Tobias Kammerlander

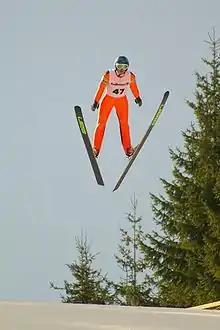
Tobias Kammerlander in March 2008

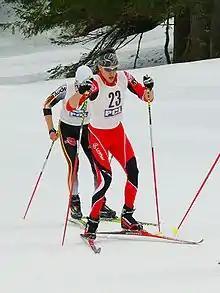
Tobias Kammerlander in March 2008

Tobias Kammerlander (born 25 March 1986) is an Austrian Nordic combined skier who has competed since 2003. His best World Cup finish was third in a 4 x 5 km team event in Germany in January 2010 while his best individual finish was 17th twice (Germany in 2008 and Italy in 2009).